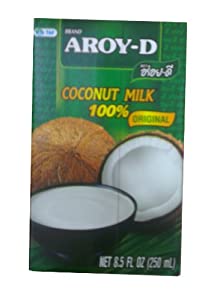
Label: cardboard